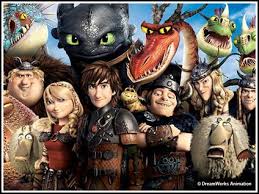
Portrait style: Cartoon Portrait